Over Stratton

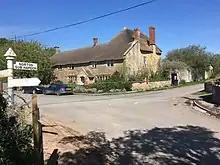
Lower Stratton South Harp Farm

Drayton is one of two other hamlets to the east of Yeabridge lying just within the parish boundary, close to the River Parrett: Drayton itself and the area north of Drayton and southwest of Petherton Bridge.